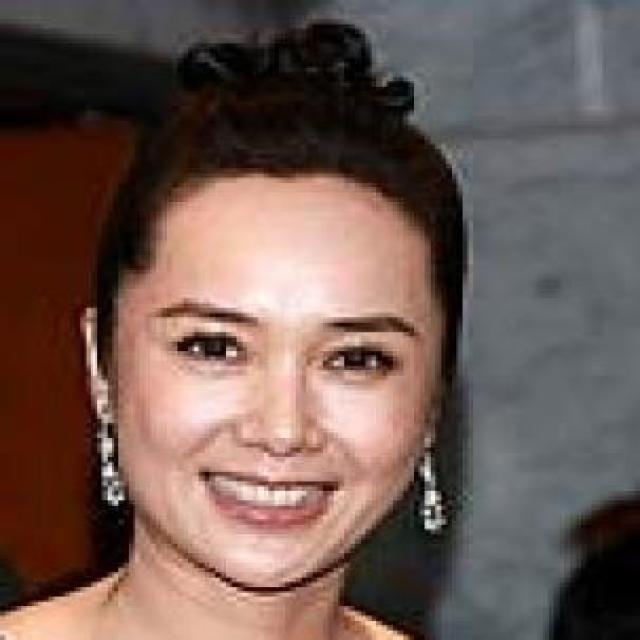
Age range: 45-64